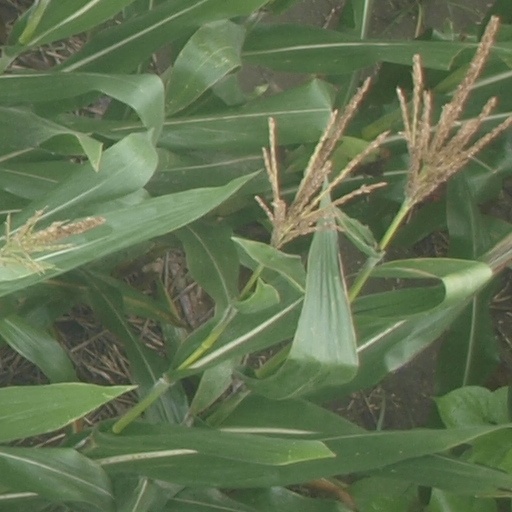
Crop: maize; corn